Travesía

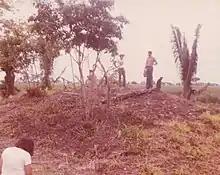
Surface survey at the remains of la Travesía, 1980

Travesía also known as Ulua-Yoja s is an important pre-Columbian archaeological sites in the Ulua river valley of Honduras.